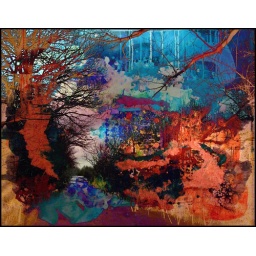
Icy branches frame the sky along this snowy path in the forest juxtaposed with paint blots!